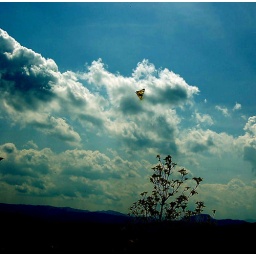
butterfly in the sky